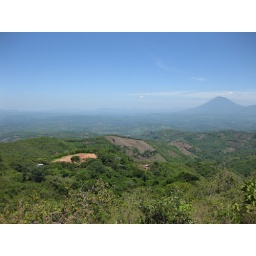
san miguel volcano in the background, my house is near the soccer field down in the left bottom corner